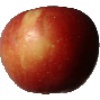
Label: Apple Braeburn 1